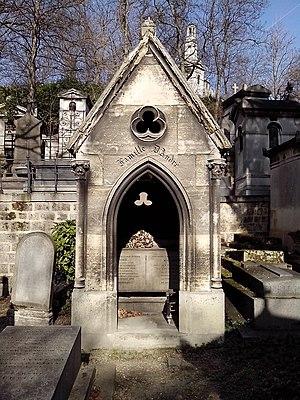
Le marquis Antoine Joseph Maurice d'André est un général et sénateur français.